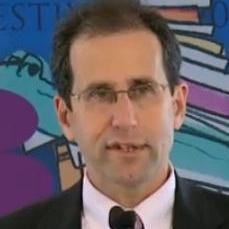
Age: 57